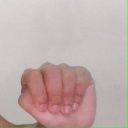
अक्षर: ठ